WMFQ

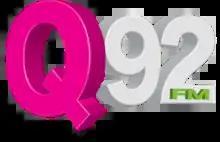
Logo until 2017

On January 25, 2021, WMFQ began airing "Elvis Duran and the Morning Show" for its wake-up program. Local morning hosts Jenn Ryan and Kevin "Bus" Birdhouse were transferred to WYOY in Jackson, Mississippi.